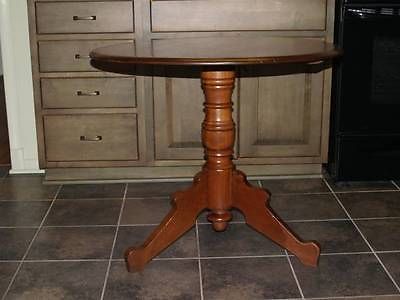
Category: table